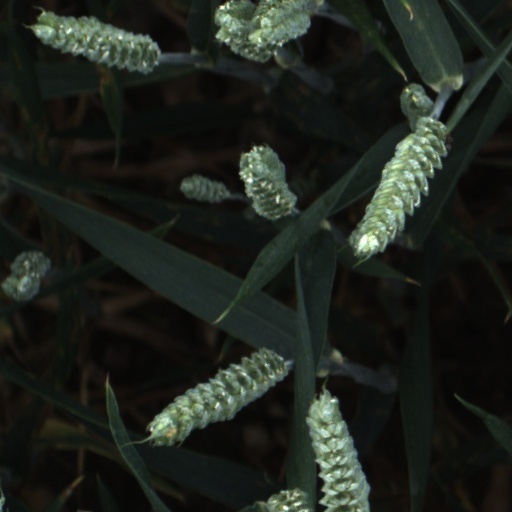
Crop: wheat